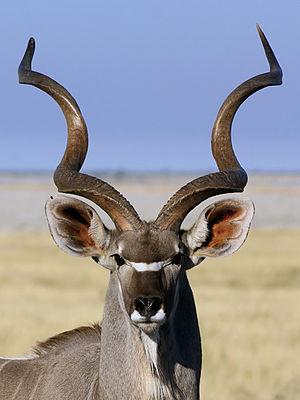
Grand koudou Kiswahili: Tandala
La chasse à l'épuisement est un mode de chasse au cours duquel des prédateurs poursuivent leurs proies jusqu'à ce qu'elles soient épuisées et qu'ils puissent marcher jusqu'à elles et les tuer.